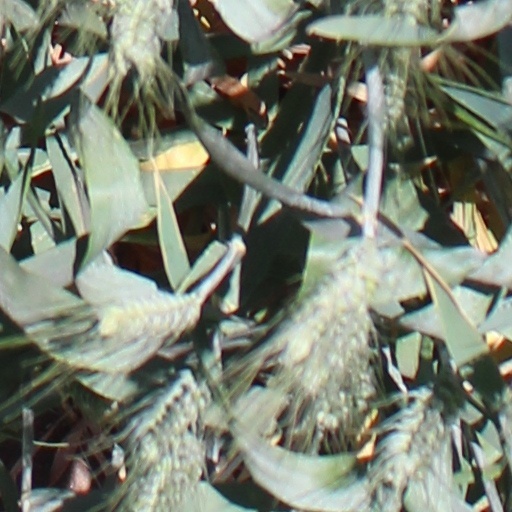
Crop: wheat